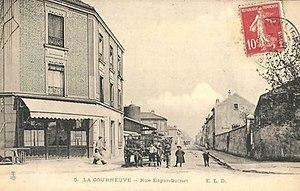
La Courneuve.Rue Edgar-Quinet.Carriole
La rue Edgar-Quinet à La Courneuve, dans le centre, est une ancienne rue de cette ville.